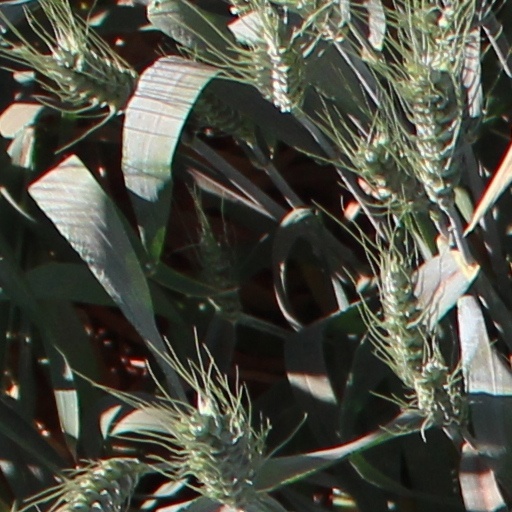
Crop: wheat